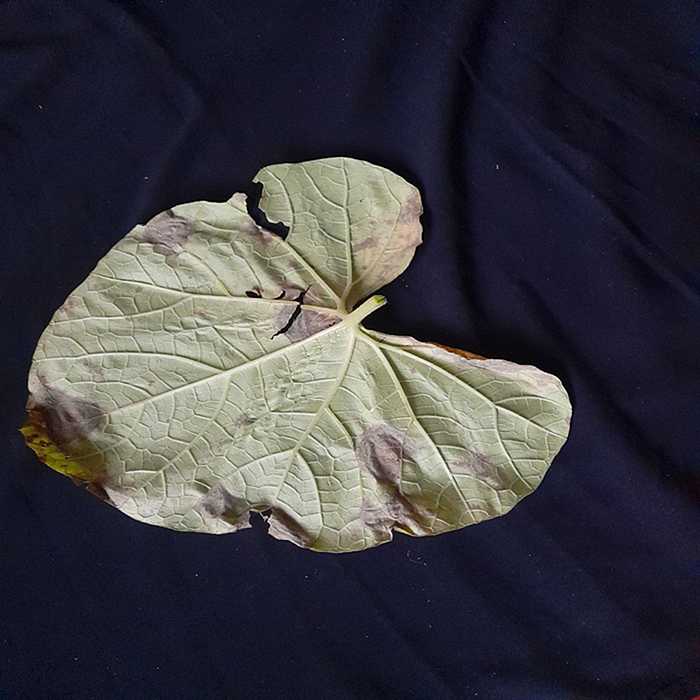
Plant: Bottle gourd
Label: Downey mildew